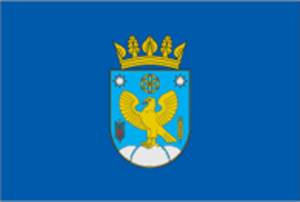
Petchenijny est une commune urbaine de l'oblast d'Ivano-Frankivsk, en Ukraine. Sa population s'élevait à 5 253 habitants en 2019.
Kolomya est une ville de l'oblast d'Ivano-Frankivsk, en Ukraine occidentale, et le centre administratif du raïon de Kolomya. Sa population s'élève à 60 941 habitants en 2017.